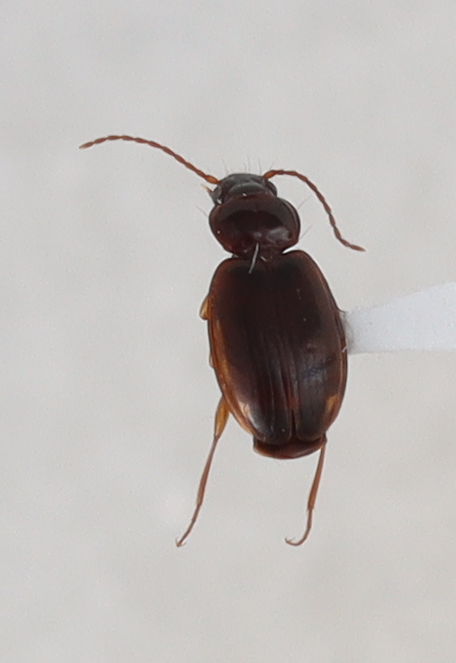
Scientific name: Trechus obtusus
Plot: 14
Trap: E
Collected: 20210727